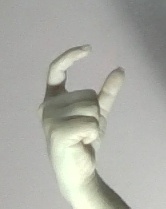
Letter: nun